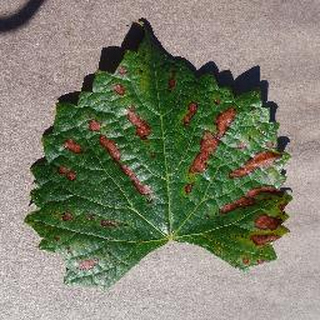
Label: grape_esca_black_measles